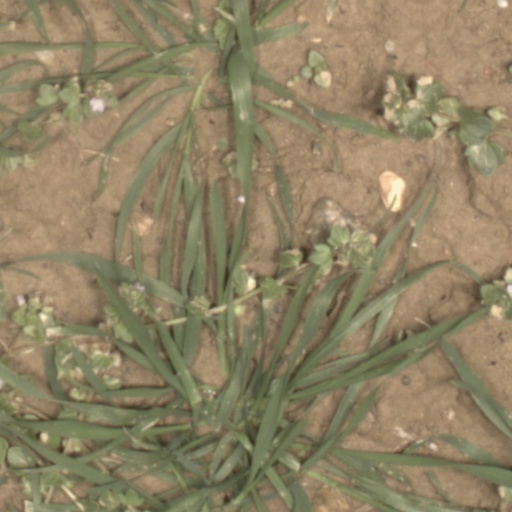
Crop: wheat